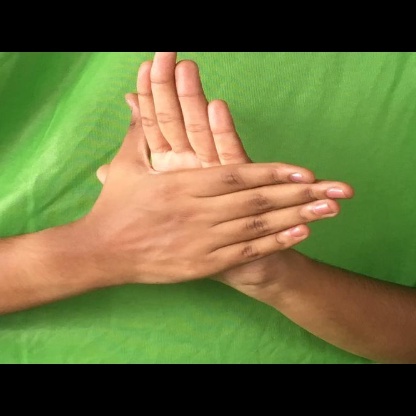
Mudra: Chakra